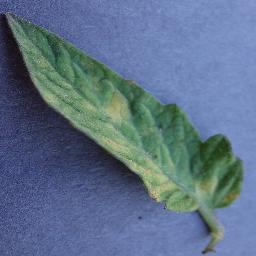
Label: Tomato___Leaf_Mold